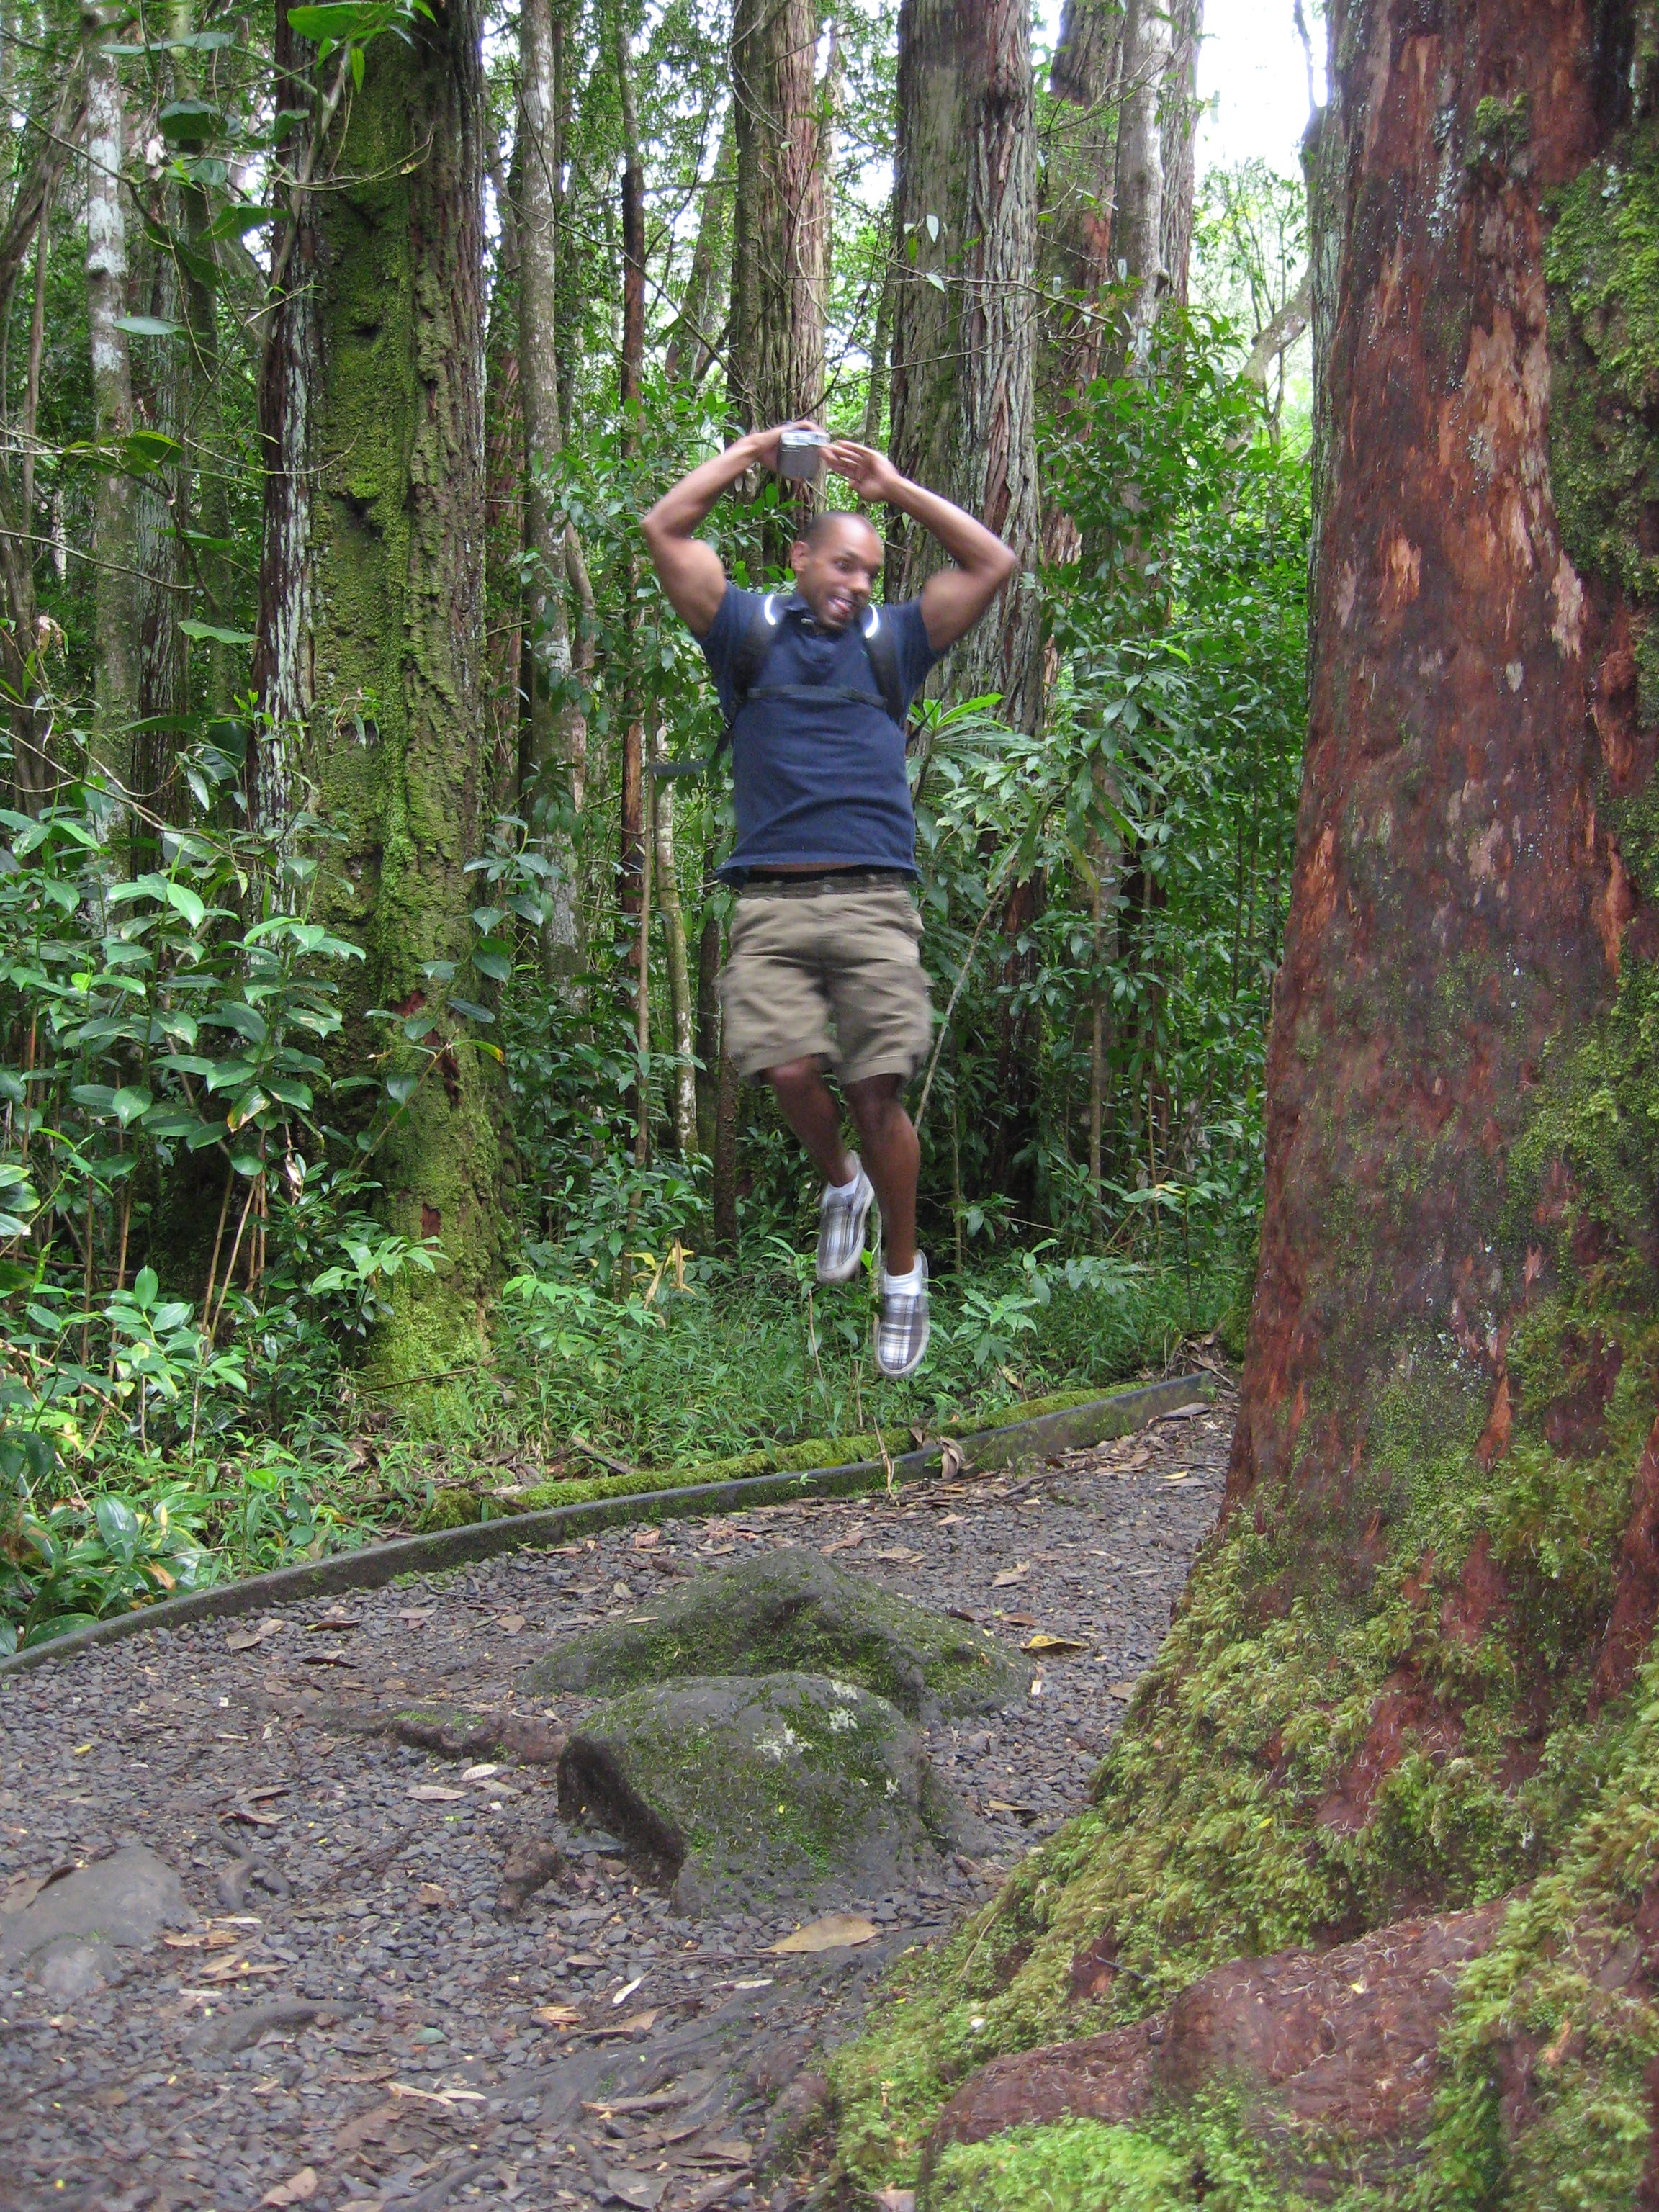
tree, nature, forest, wilderness, walking, people, hiking, trail, adventure, vacation, jumping, motion, jungle, action, soil, hawaii, ridge, creativecommons, sports, rainforest, woodland, habitat, oahu, ian, keating